Swamplandia!

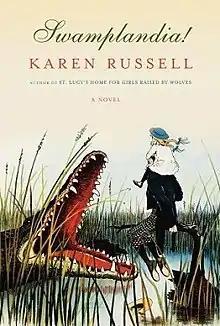

Swamplandia! is a 2011 novel by the American writer Karen Russell. The novel is set in the Ten Thousand Islands, off the southwest coast of Florida, it tells the story of the Bigtree family of alligator wrestlers who live in Swamplandia! an alligator-wrestling theme park. "Swamplandia!" is Russell's first novel. The book originated as a short story, titled "Ava Wrestles the Alligator", published in the Summer 2006 issue of the literary magazine "", when Russell was 24 years old, and later collected in her 2006 debut collection, "St. Lucy's Home for Girls Raised by Wolves".